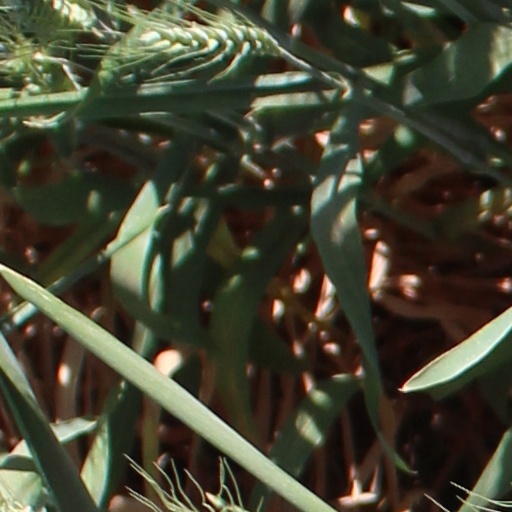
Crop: wheat